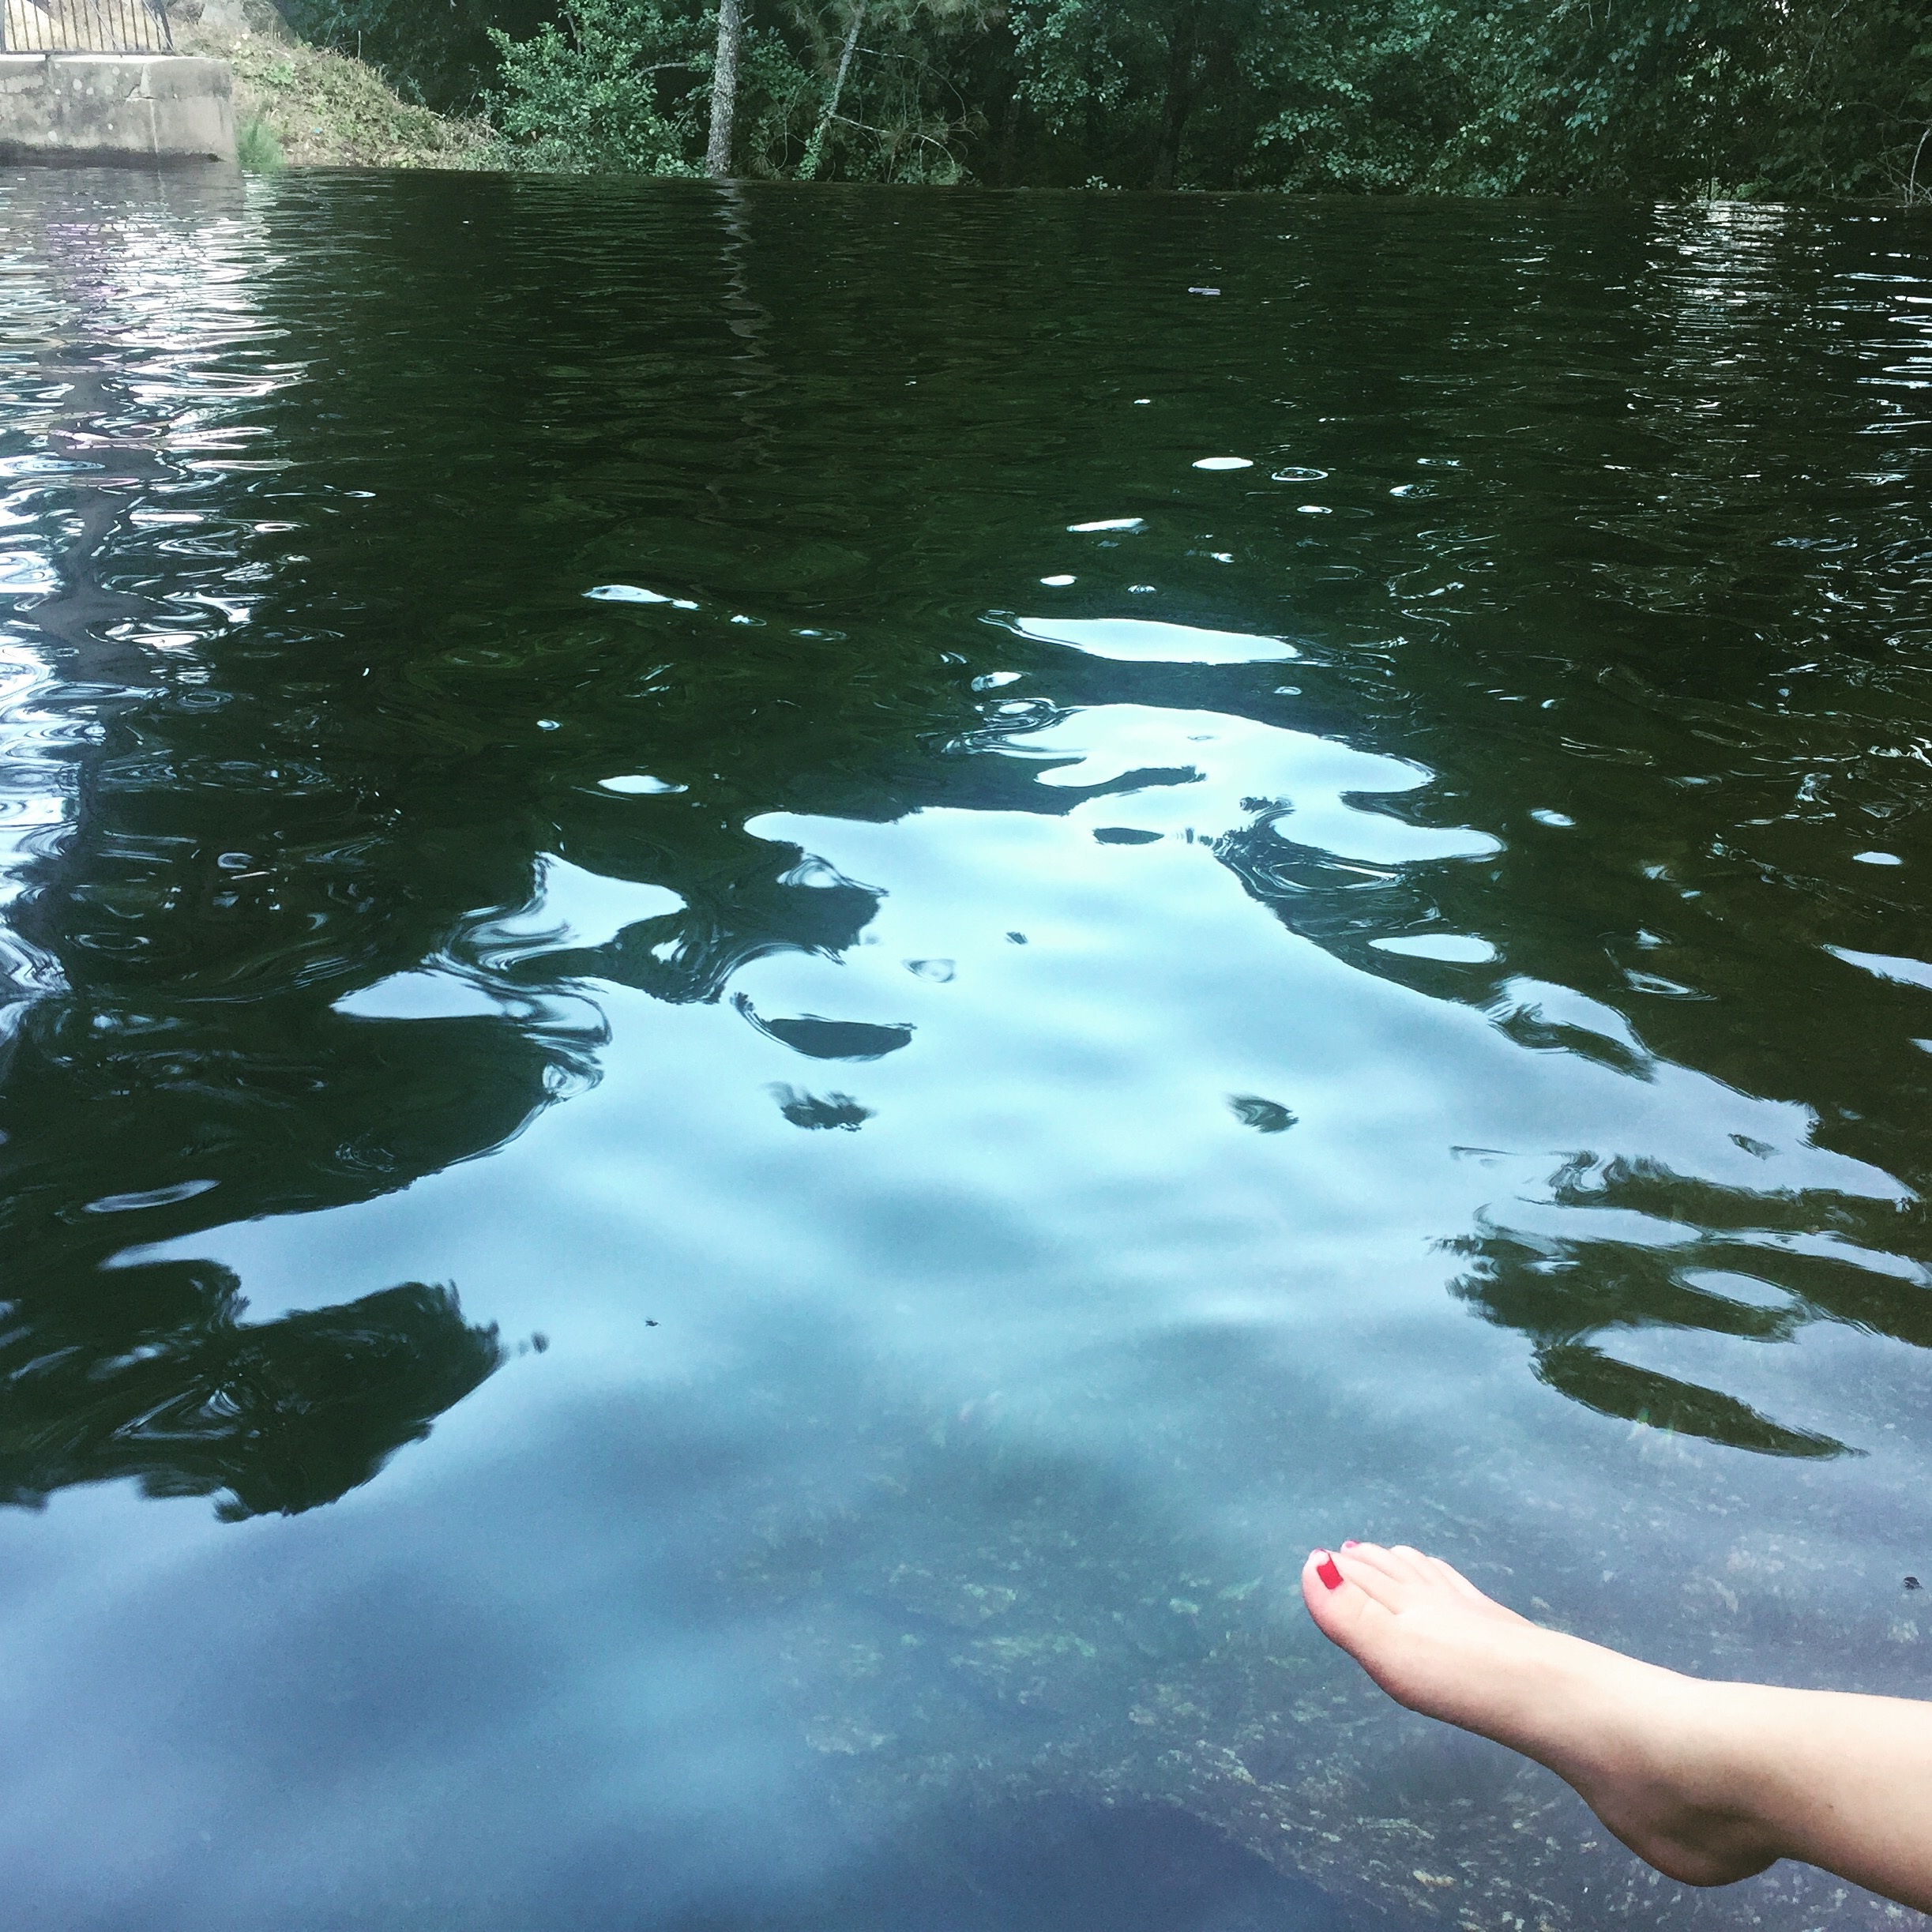
sea, tree, water, lake, river, pond, stream, reflection, body of water